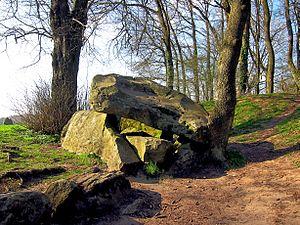
Le dolmen de Fresnicourt-le-Dolmen.
Cet article recense une partie des monuments historiques du Pas-de-Calais, en France.
La Route du Patois est une route touristique reliant Houdain à Maisnil-les-Ruitz sur une longueur de 33 km.
La Table des Fées est une allée couverte située sur le territoire de la commune de Fresnicourt-le-Dolmen dans le département du Pas-de-Calais.